Health literacy

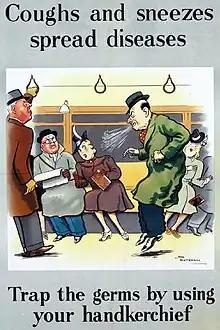
A poster about airborne disease transmission encouraging the use of a handkerchief to prevent the spread

The National Library of Medicine defined health literacy as: